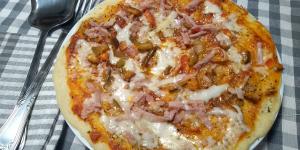
pizza en microondas